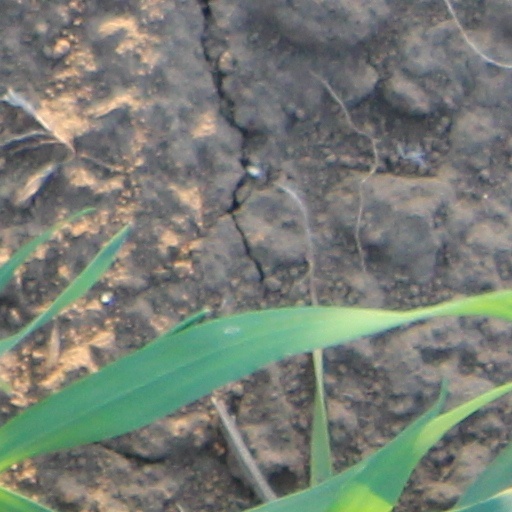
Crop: wheat